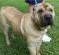
Label: dog